LA Galaxy

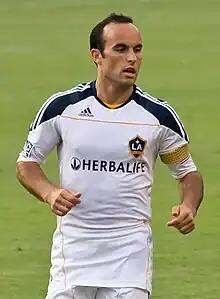
Landon Donovan playing for the Galaxy in 2010

LA finished the 2009 season top of the Western Conference and runners-up in the MLS Supporters' Shield, qualifying for the 2009 MLS Cup. They reached the final by beating Chivas USA 3–2 on aggregate in the quarter-final, and Houston Dynamo 2–0, after extra time, in the semi-final. In the final they drew 1–1 with Real Salt Lake at Qwest Field in Seattle, but lost 5–4 on penalties. By reaching the final, they qualified for the 2010–11 CONCACAF Champions League Preliminary Round.